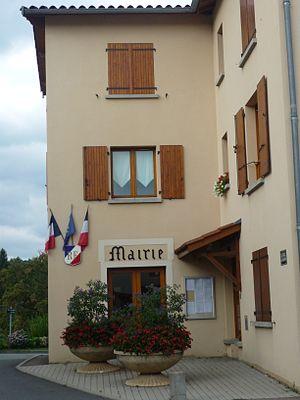
Mairie de la commune de Dareizé dans le département du Rhône
Dareizé est une ancienne commune française, située dans le département du Rhône en région Auvergne-Rhône-Alpes. Le 1ᵉʳ janvier 2019, elle devient une commune déléguée de Vindry-sur-Turdine.